Mansukh Mandaviya

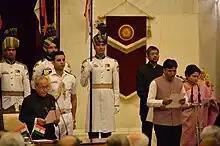
Mandaviya taking oath as Union Minister of State in 2016

Mansukh Laxmanbhai Mandaviya (born 1 June 1972) is an Indian politician who has been serving as Minister of Labour and Employment and Minister of Youth Affairs and Sports since 2024. He is also a Lok Sabha member from Porbandar, Gujarat.